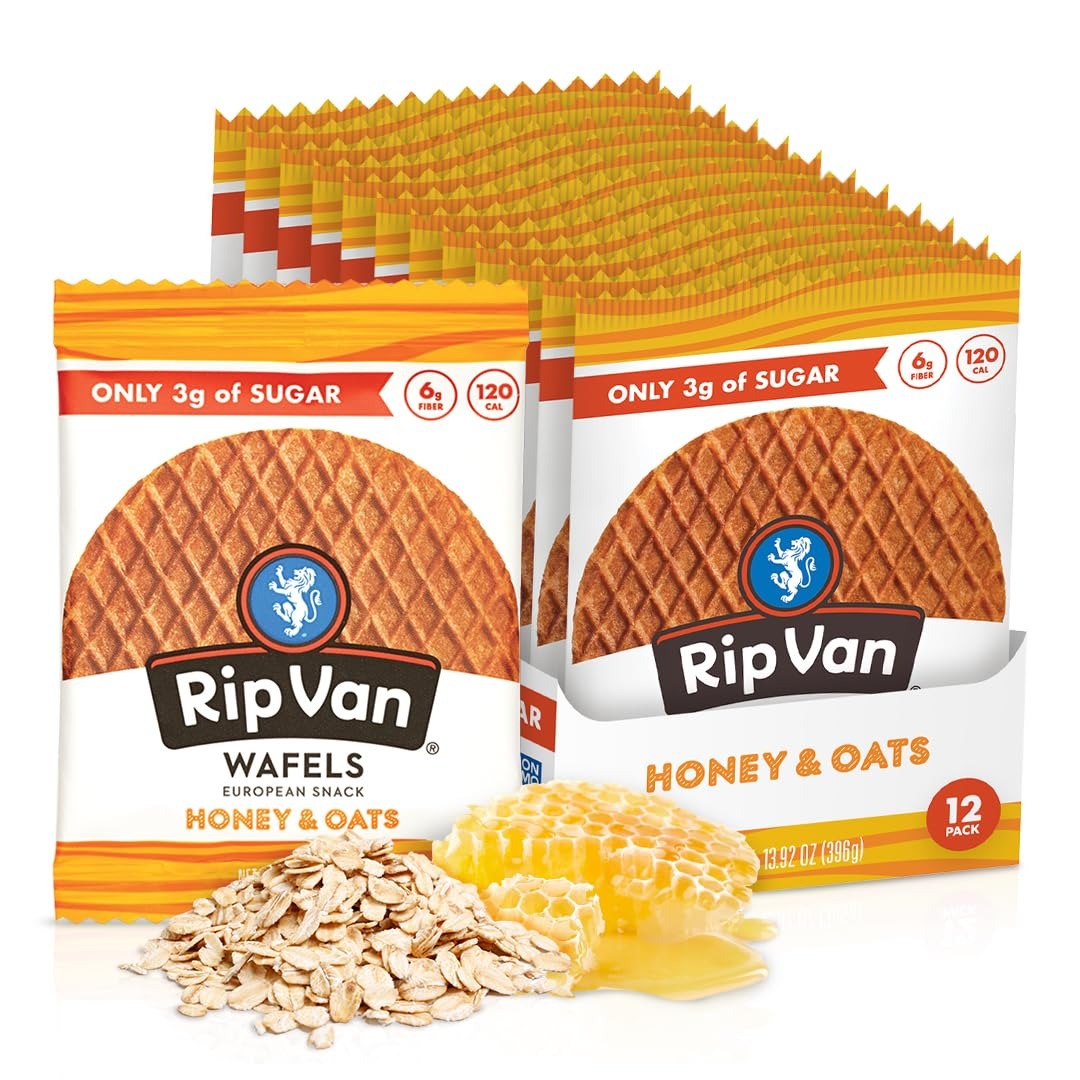
Item Name: Rip Van Wafels Honey and Oats Stroopwafels, Healthy Snacks, Non-GMO, Keto Friendly, Office Snacks, Low Sugar (3g), Low Calorie, 12 Pack
Bullet Point 1: Healthy Snack with Only 3g of Sugar: Contains 3g of Sugar, 0g Trans Fat, 120 calories, and 6g of Fiber in each 33g stroopwafel
Bullet Point 2: Simple Clean Ingredients: No artificial colors or flavors, preservatives, trans fat, soy, or high fructose corn syrup
Bullet Point 3: Authentic Flavor from Natural Ingredients: Snack wafers made with real Oats and Organic Honey
Bullet Point 4: Snackable and Packable: Healthy snack food for the office, lunch boxes, post workout or breakfast on the go
Bullet Point 5: Individually Wrapped: Contains 12 individually wrapped Honey & Oats stroopwafels
Value: 13.92
Unit: Ounce

Price: 18.99